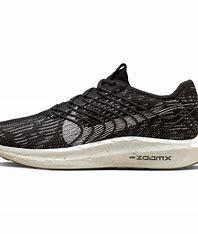
Brand: Nike
Model: Pegasus Turbo Next Nature